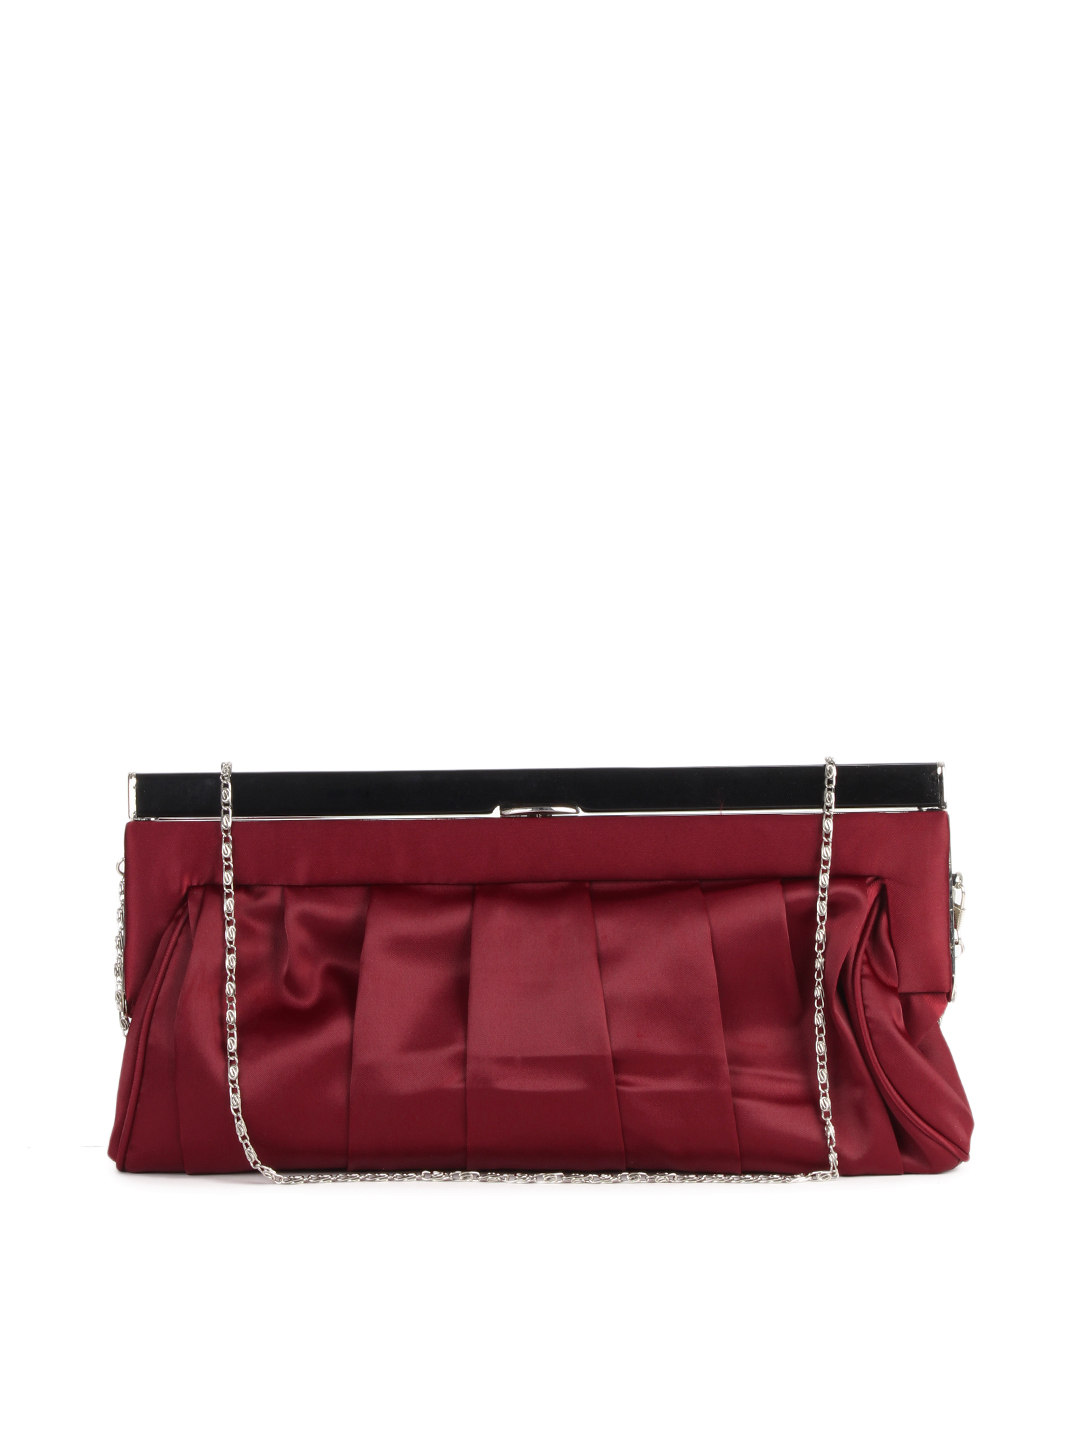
Lino Perros Women Maroon Clutch
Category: Accessories / Bags / Clutches
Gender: Women
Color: Maroon
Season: Summer 2012
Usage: Casual